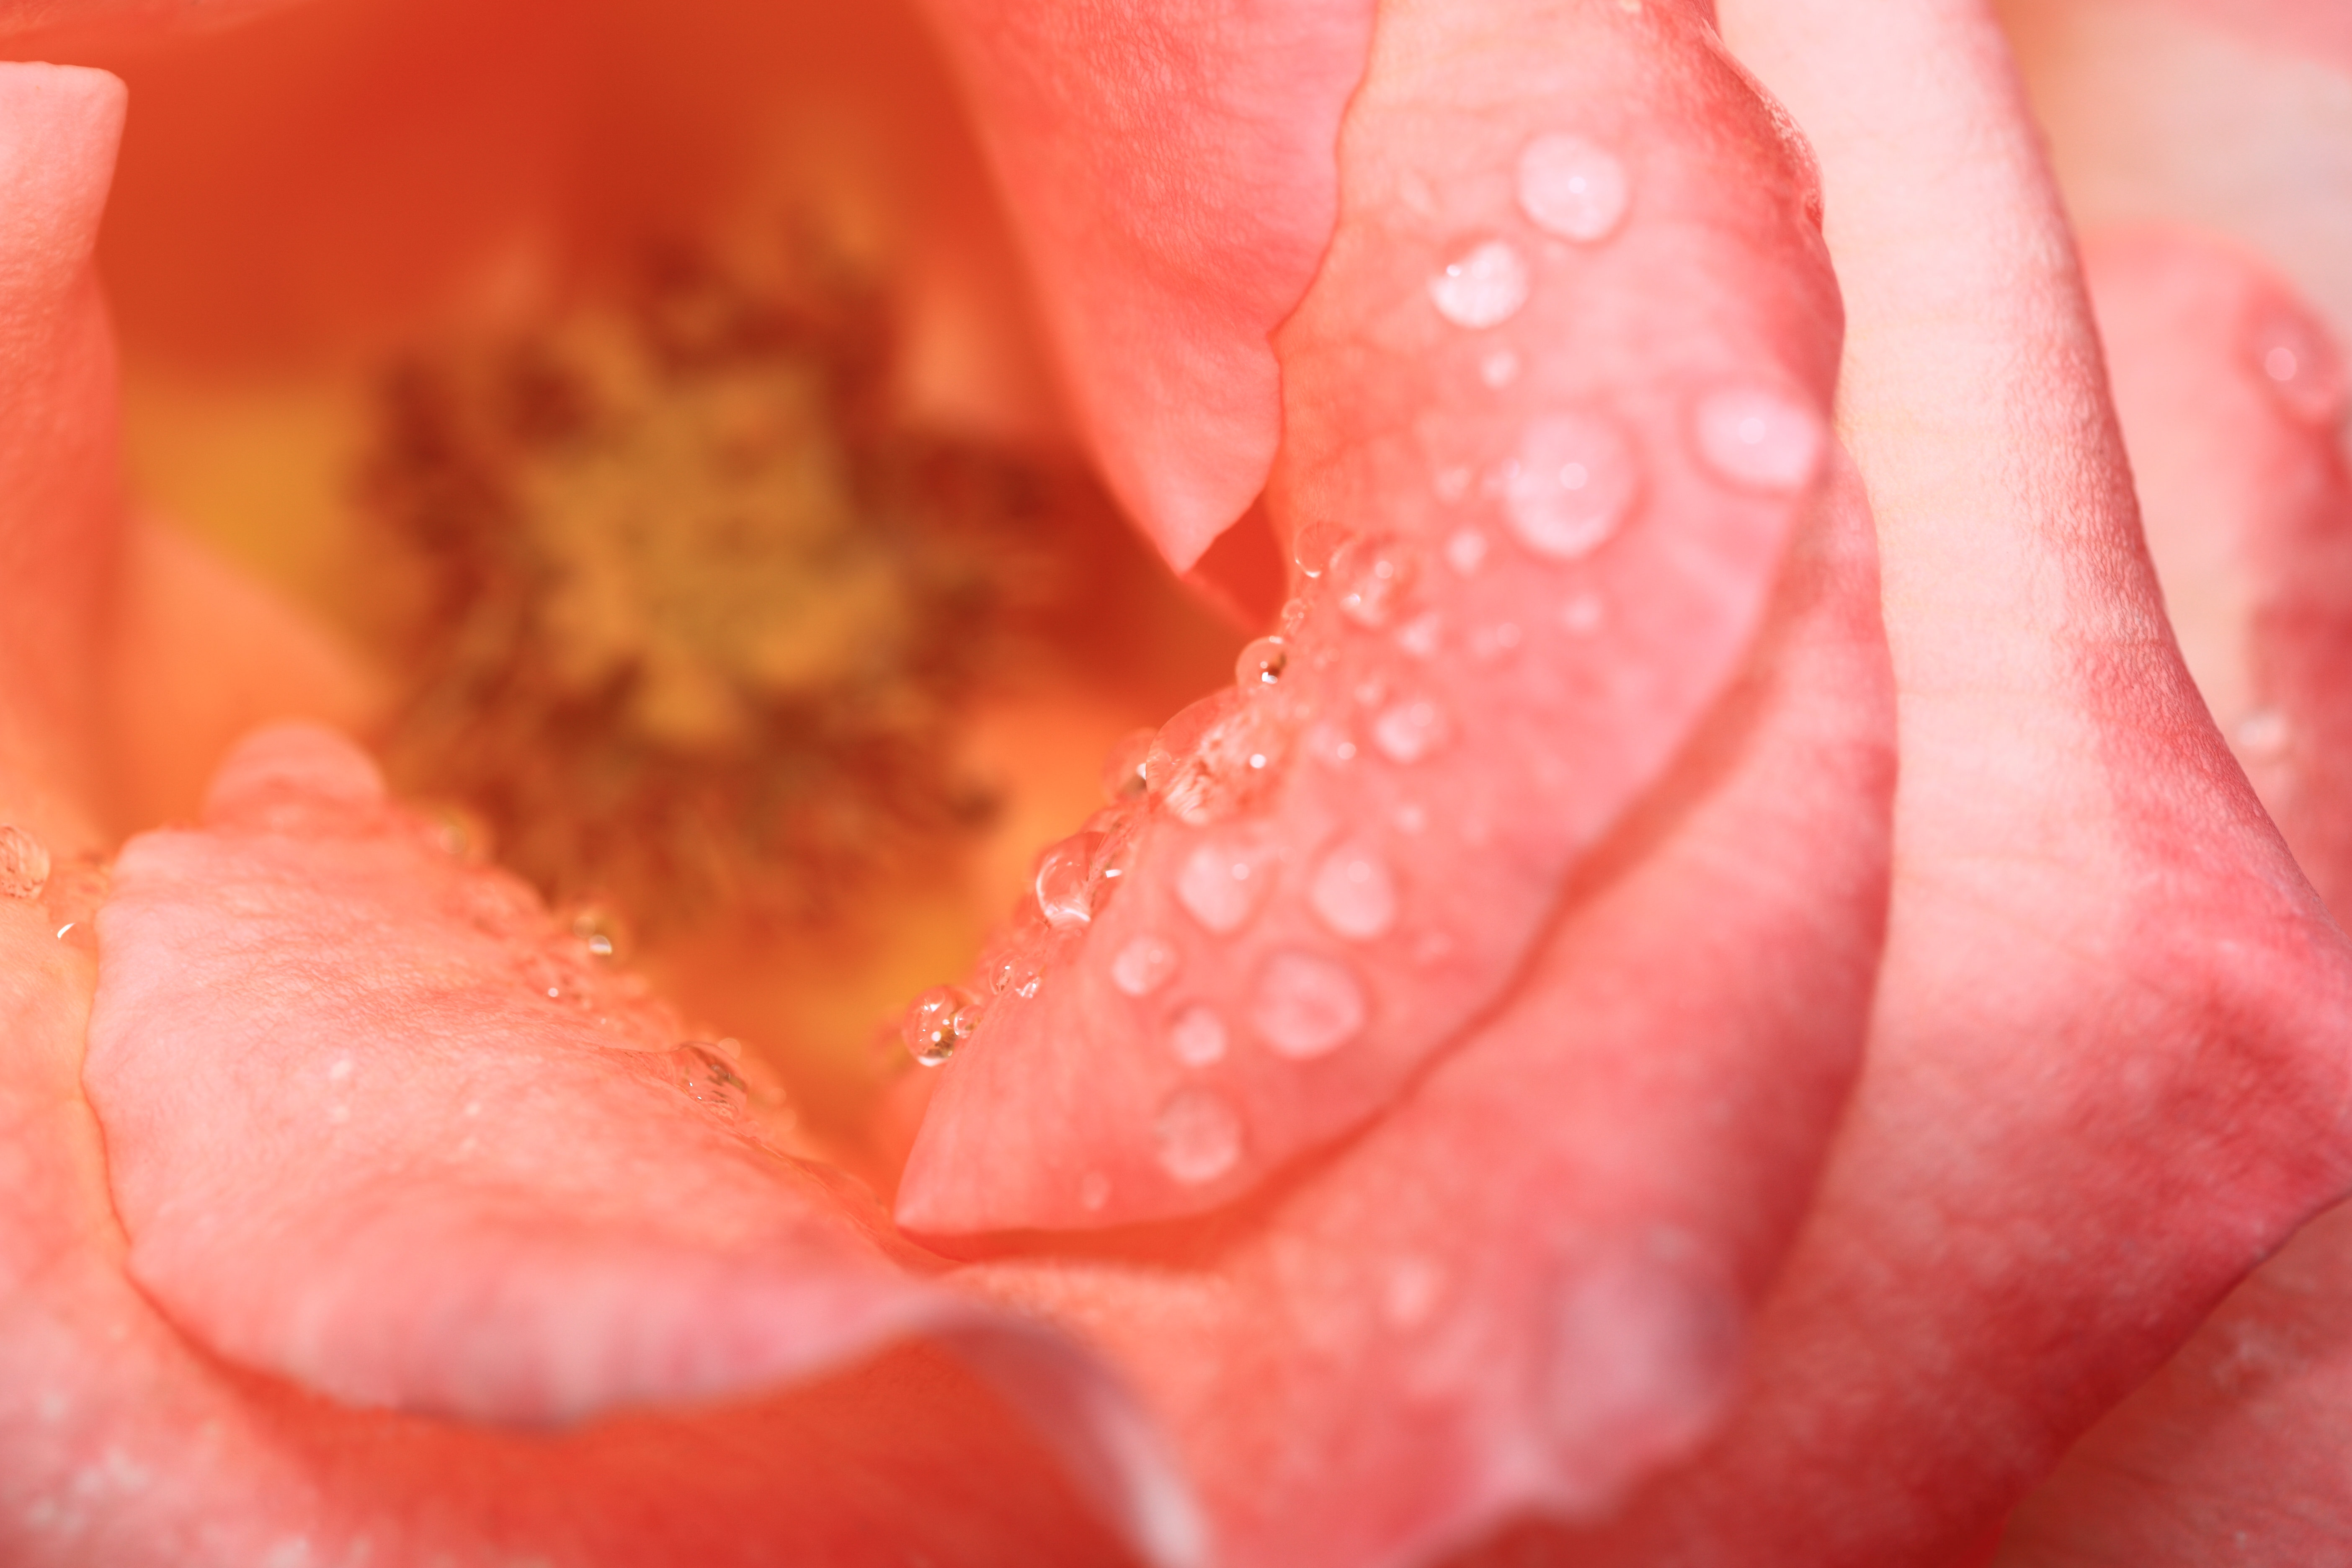
plant, photography, leaf, flower, petal, rose, high, red, pink, lip, mouth, close up, rosa, 5d, hires, organ, markii, hi, res, resolution, gunma, maebashi, gunmaflowerpark, macro photography, flowering plant, land plant